Kendra Todd

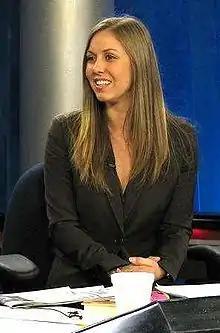
Kendra Todd, 2006

Kendra Todd (born April 6, 1978) is a real estate broker based in Seattle, Washington. In 2005, she was the winner of season 3 of NBC's "The Apprentice". She was the first female candidate, and the youngest, to be hired on the U.S. "Apprentice".